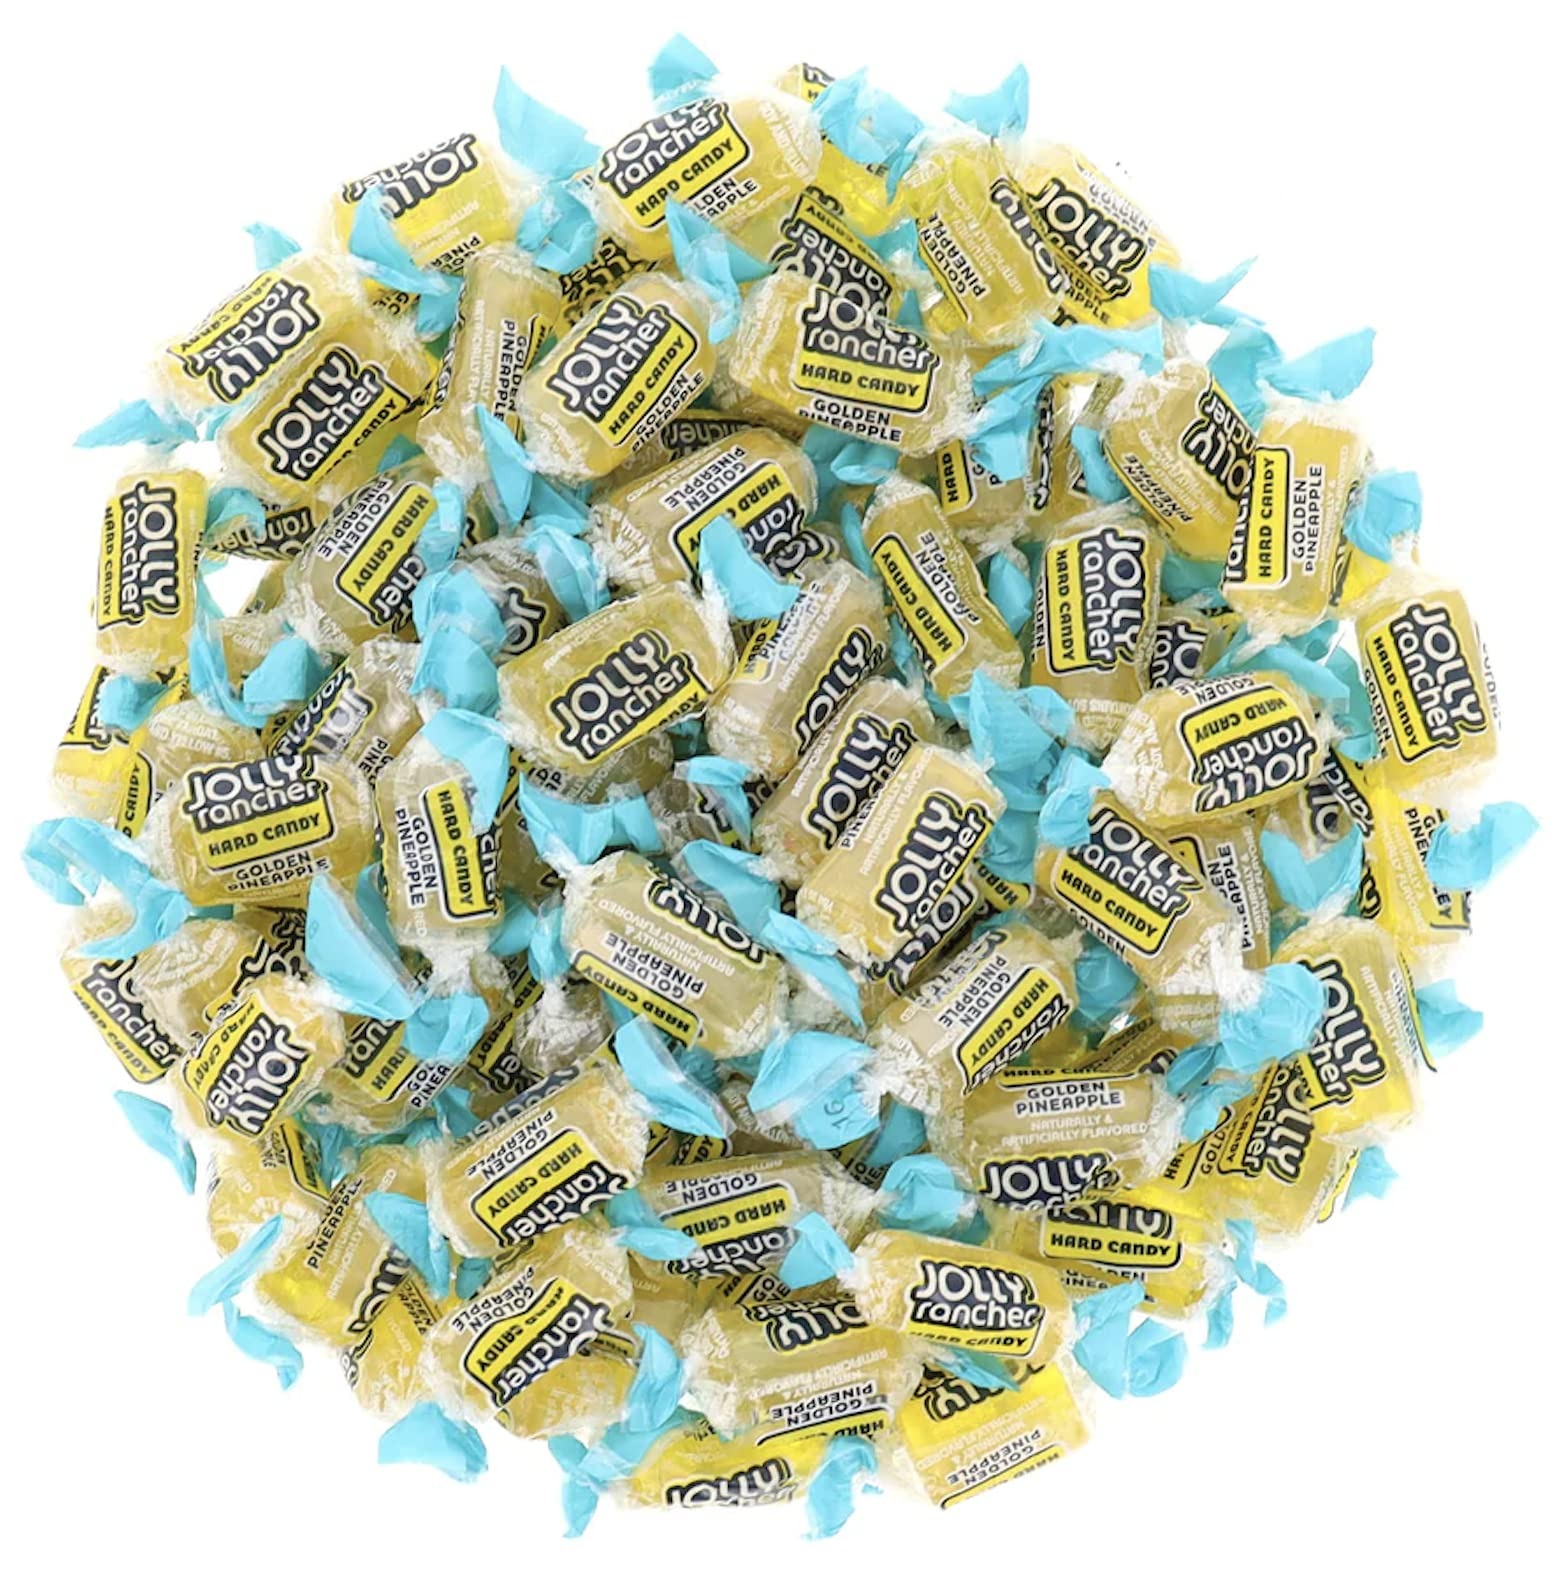
Item Name: Bulk Jolly Ranchers | 1 lb | Ships in an Aromatik™ Box | Golden Pineapple
Bullet Point 1: 👉 1 lb Bag (75-80 PIECES) of Individual Jolly Rancher Flavors you pick - Blue Raspberry, Green Apple, Cherry, Grape, Watermelon, Fruit Punch, Pineapple, Lime, Mango, Strawberry, Lemon, Peach, Orange, Cinnamon, Sugar Free Watermelon, Sugar Free Grape, Sugar Free Apple, Sugar Free Raspberry
Bullet Point 2: ✔ Choose your Flavor from 18 Flavors (14 Regular Flavor - 4 Sugar Free Flavors)
Bullet Point 3: ✔ An unbelievably delicious hard candy mix featuring bold fruit flavors like watermelon, green apple, cherry, grape and blue raspberry perfect for your Valentine's Day, Christmas, Halloween and Easter candy selections. Care Package for College, Military, Sports.
Bullet Point 4: ✔ Whether you're stocking up for holiday, adding to your candy jar, or just satisfying your sweet tooth, these Jolly Ranchers Hard Candies are sure to please.
Bullet Point 5: ✔ Host the fruitiest, most colorful birthday, graduation and anniversary parties with JOLLY RANCHER fruit-flavored hard candy.
Bullet Point 6: ✔ Long-lasting hard candy you can take with you on the go, to work, on snack breaks and back home again at the end of the day
Product Description: Bulk Jolly Ranchers 1 lb bags of individual falvors. 18 Flavors to choose from. Bulk Candy Jolly Ranchers Hard Candy | 1 lb. Bag | Single Flavor | Ships in a box | Large Assorted Candy options | 18 Flavors to choose from | Includes Aromatik Mint Card | An unbelievably delicious hard candy mix featuring bold fruit flavors like watermelon, green apple, cherry, grape and blue raspberry perfect for your Valentine's Day, Christmas, Halloween and Easter candy selections. Care Package for College, Military, Sports. 18 Flavors: Blue Raspberry, Green Apple, Cherry, Grape, Watermelon, Fruit Punch, Pineapple, Lime, Mango, Strawberry, Lemon, Peach, Orange, Cinnamon, Sugar Free Watermelon, Sugar Free Grape, Sugar Free Apple, Sugar Free Raspberry
Value: 16.0
Unit: Ounce

Price: 18.99